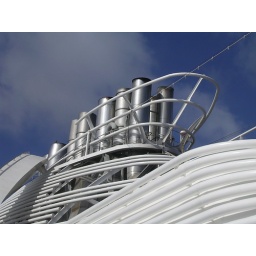
Clouds in the deep blue Caribbean sky pass over smokestacks on the Golden Princess cruise ship on June 26, 2004.